White Eye

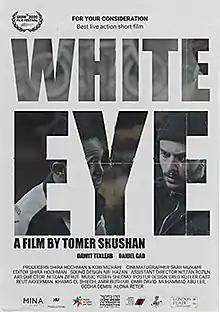
Poster

White Eye is a 2019 Israeli live-action short film by Tomer Shushan. It was nominated for Best Live Action Short Film at the 93rd Academy Awards.